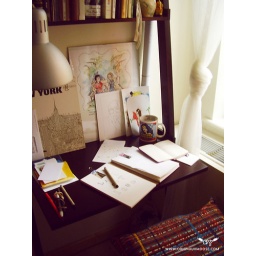
We rearranged things a bit and moved my desk over by the window